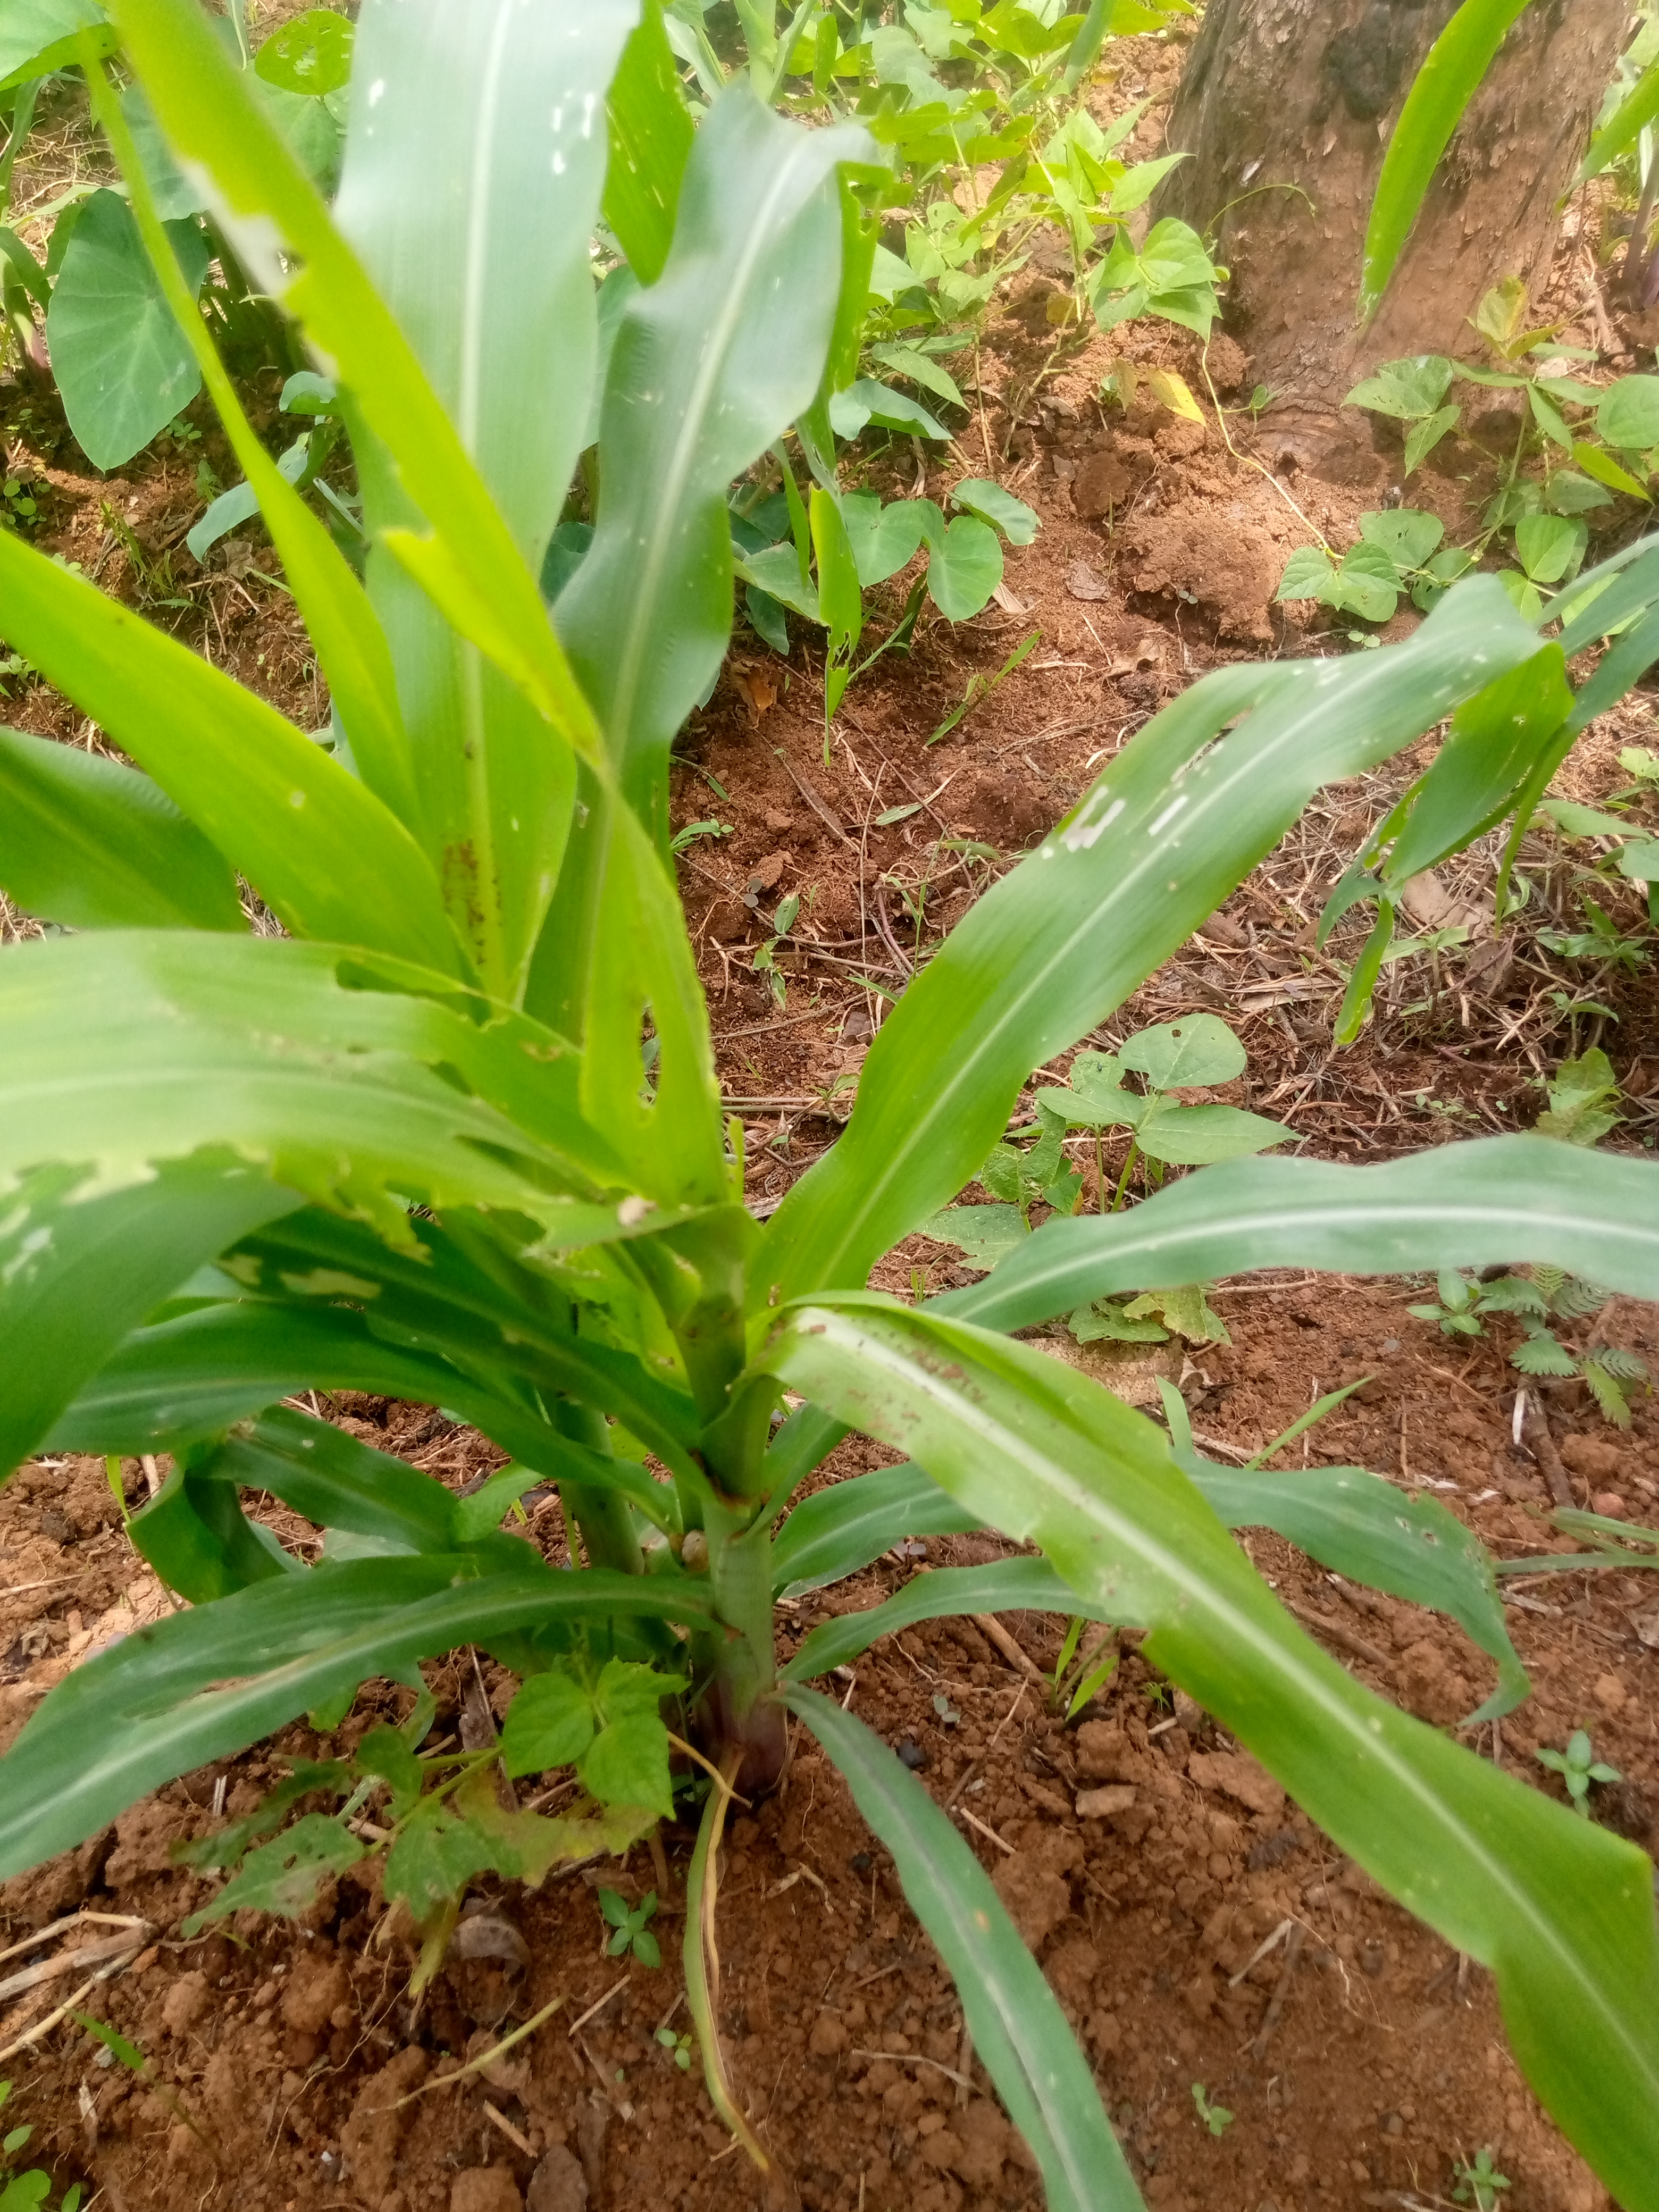
Label: spodoptera_frugiperda